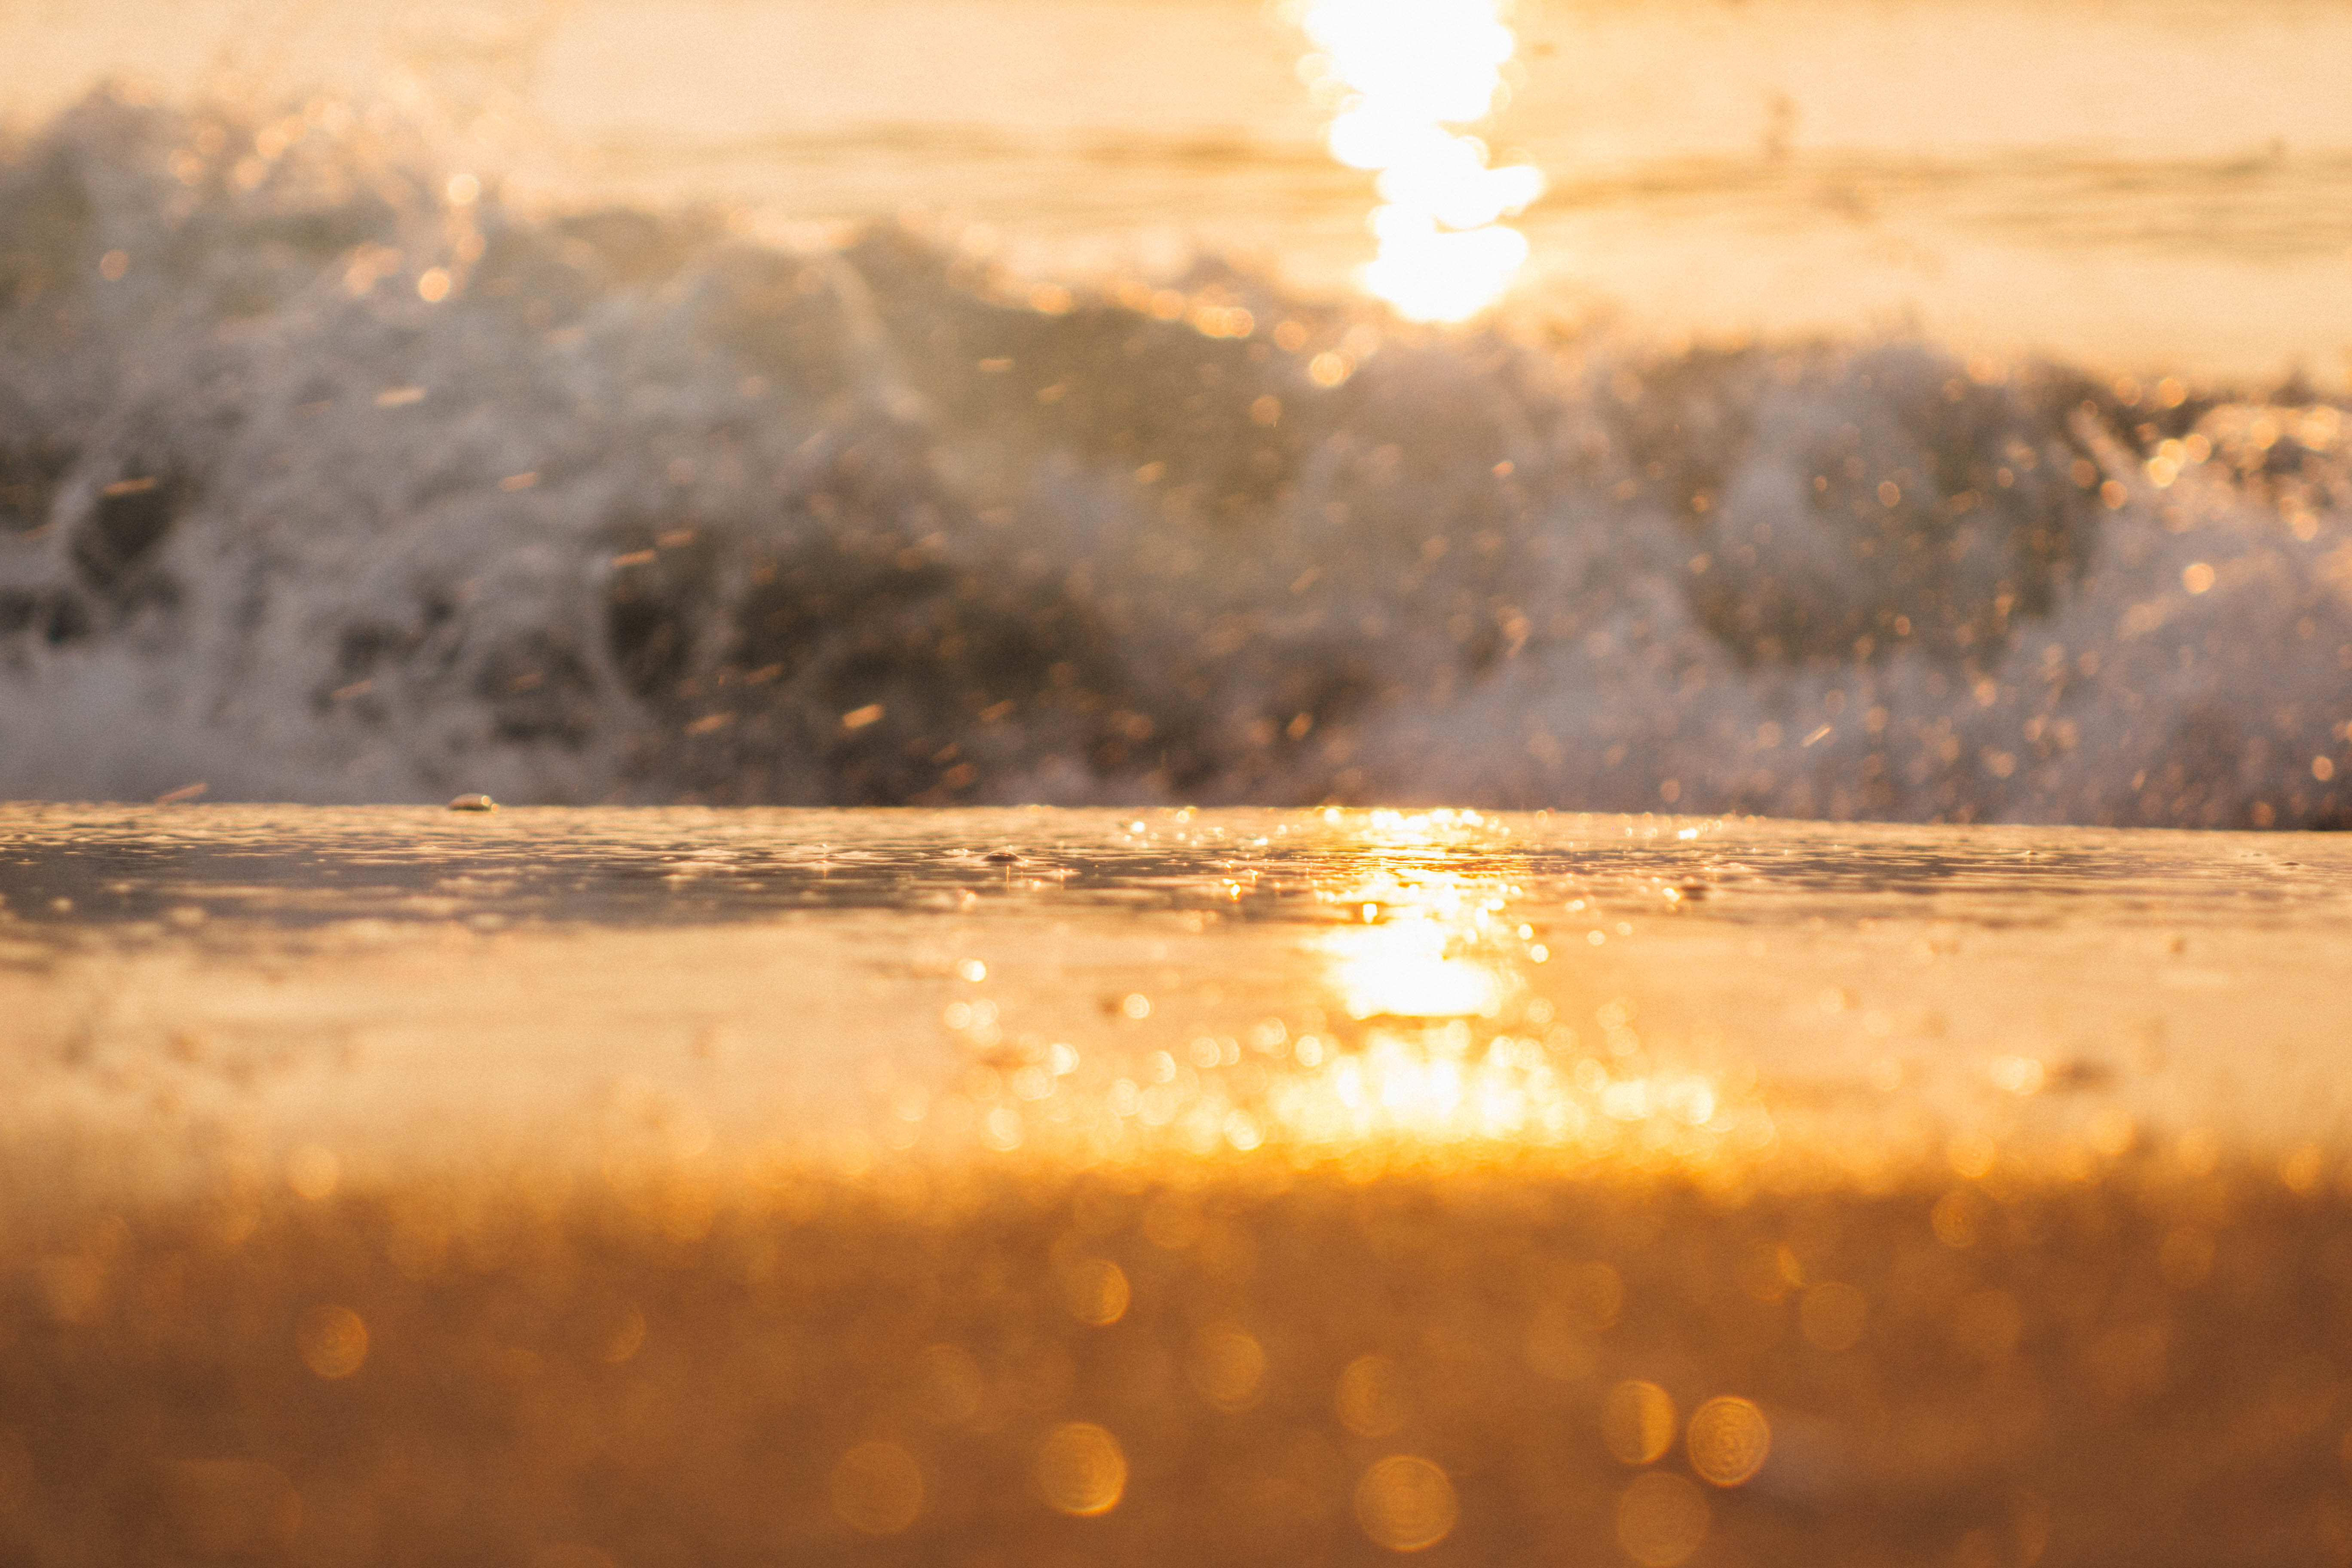
sea, waves, soft, golden, abstract, background, bright, attractive, sky, water, light, sunlight, yellow, morning, atmosphere, cloud, wave, heat, sunset, reflection, sunrise, calm, photography, horizon, evening, landscape, sun